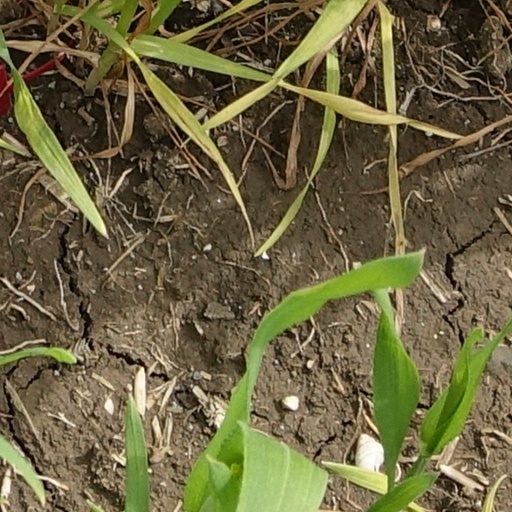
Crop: wheat